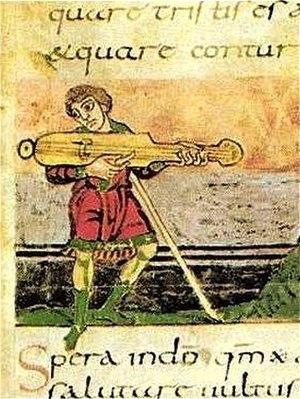
Un instrument à cordes pincées est un instrument de musique dont les cordes sont pincées, le plus souvent manuellement, ou mécaniquement.
Voir aussi : Liste des siècles, Chiffres romains